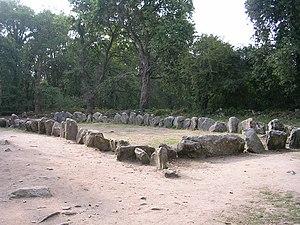
Le peuple indogermanique nordique est un peuple originel mythique des populations allemandes. Le postulat de son existence est développé par les nationalistes dans les territoires allemands à partir du début du XIXᵉ siècle et, à ce titre, génère d'intenses recherches tant au XIXᵉ qu'au XXᵉ siècle. Les philologues, les ethnologues et les historiens allemands du XIXᵉ siècle orientent dans un premier temps leurs recherches pour mettre en lumière une origine orientale des populations germaniques, puis, dans un second temps, ces chercheurs modifient les axes de leurs travaux afin d'attester de l'origine nordique des populations et de la civilisation germaniques. Les résultats obtenus donnent rapidement lieu à une exploitation délibérée dans le débat sur la question de l'identité allemande qui fait rage pendant tout le XIXᵉ siècle. À partir des années 1920, les résultats des recherches sur ce peuple hypothétique sont utilisés par les pangermanistes extrémistes que sont les nazis afin de justifier la revendication de territoires d'une extrême étendue pour la nation allemande, noyau d'un futur Reich Grand-Germanique.